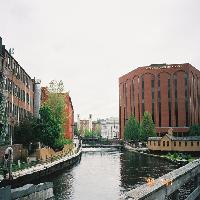
Weather: cloudy or overcast